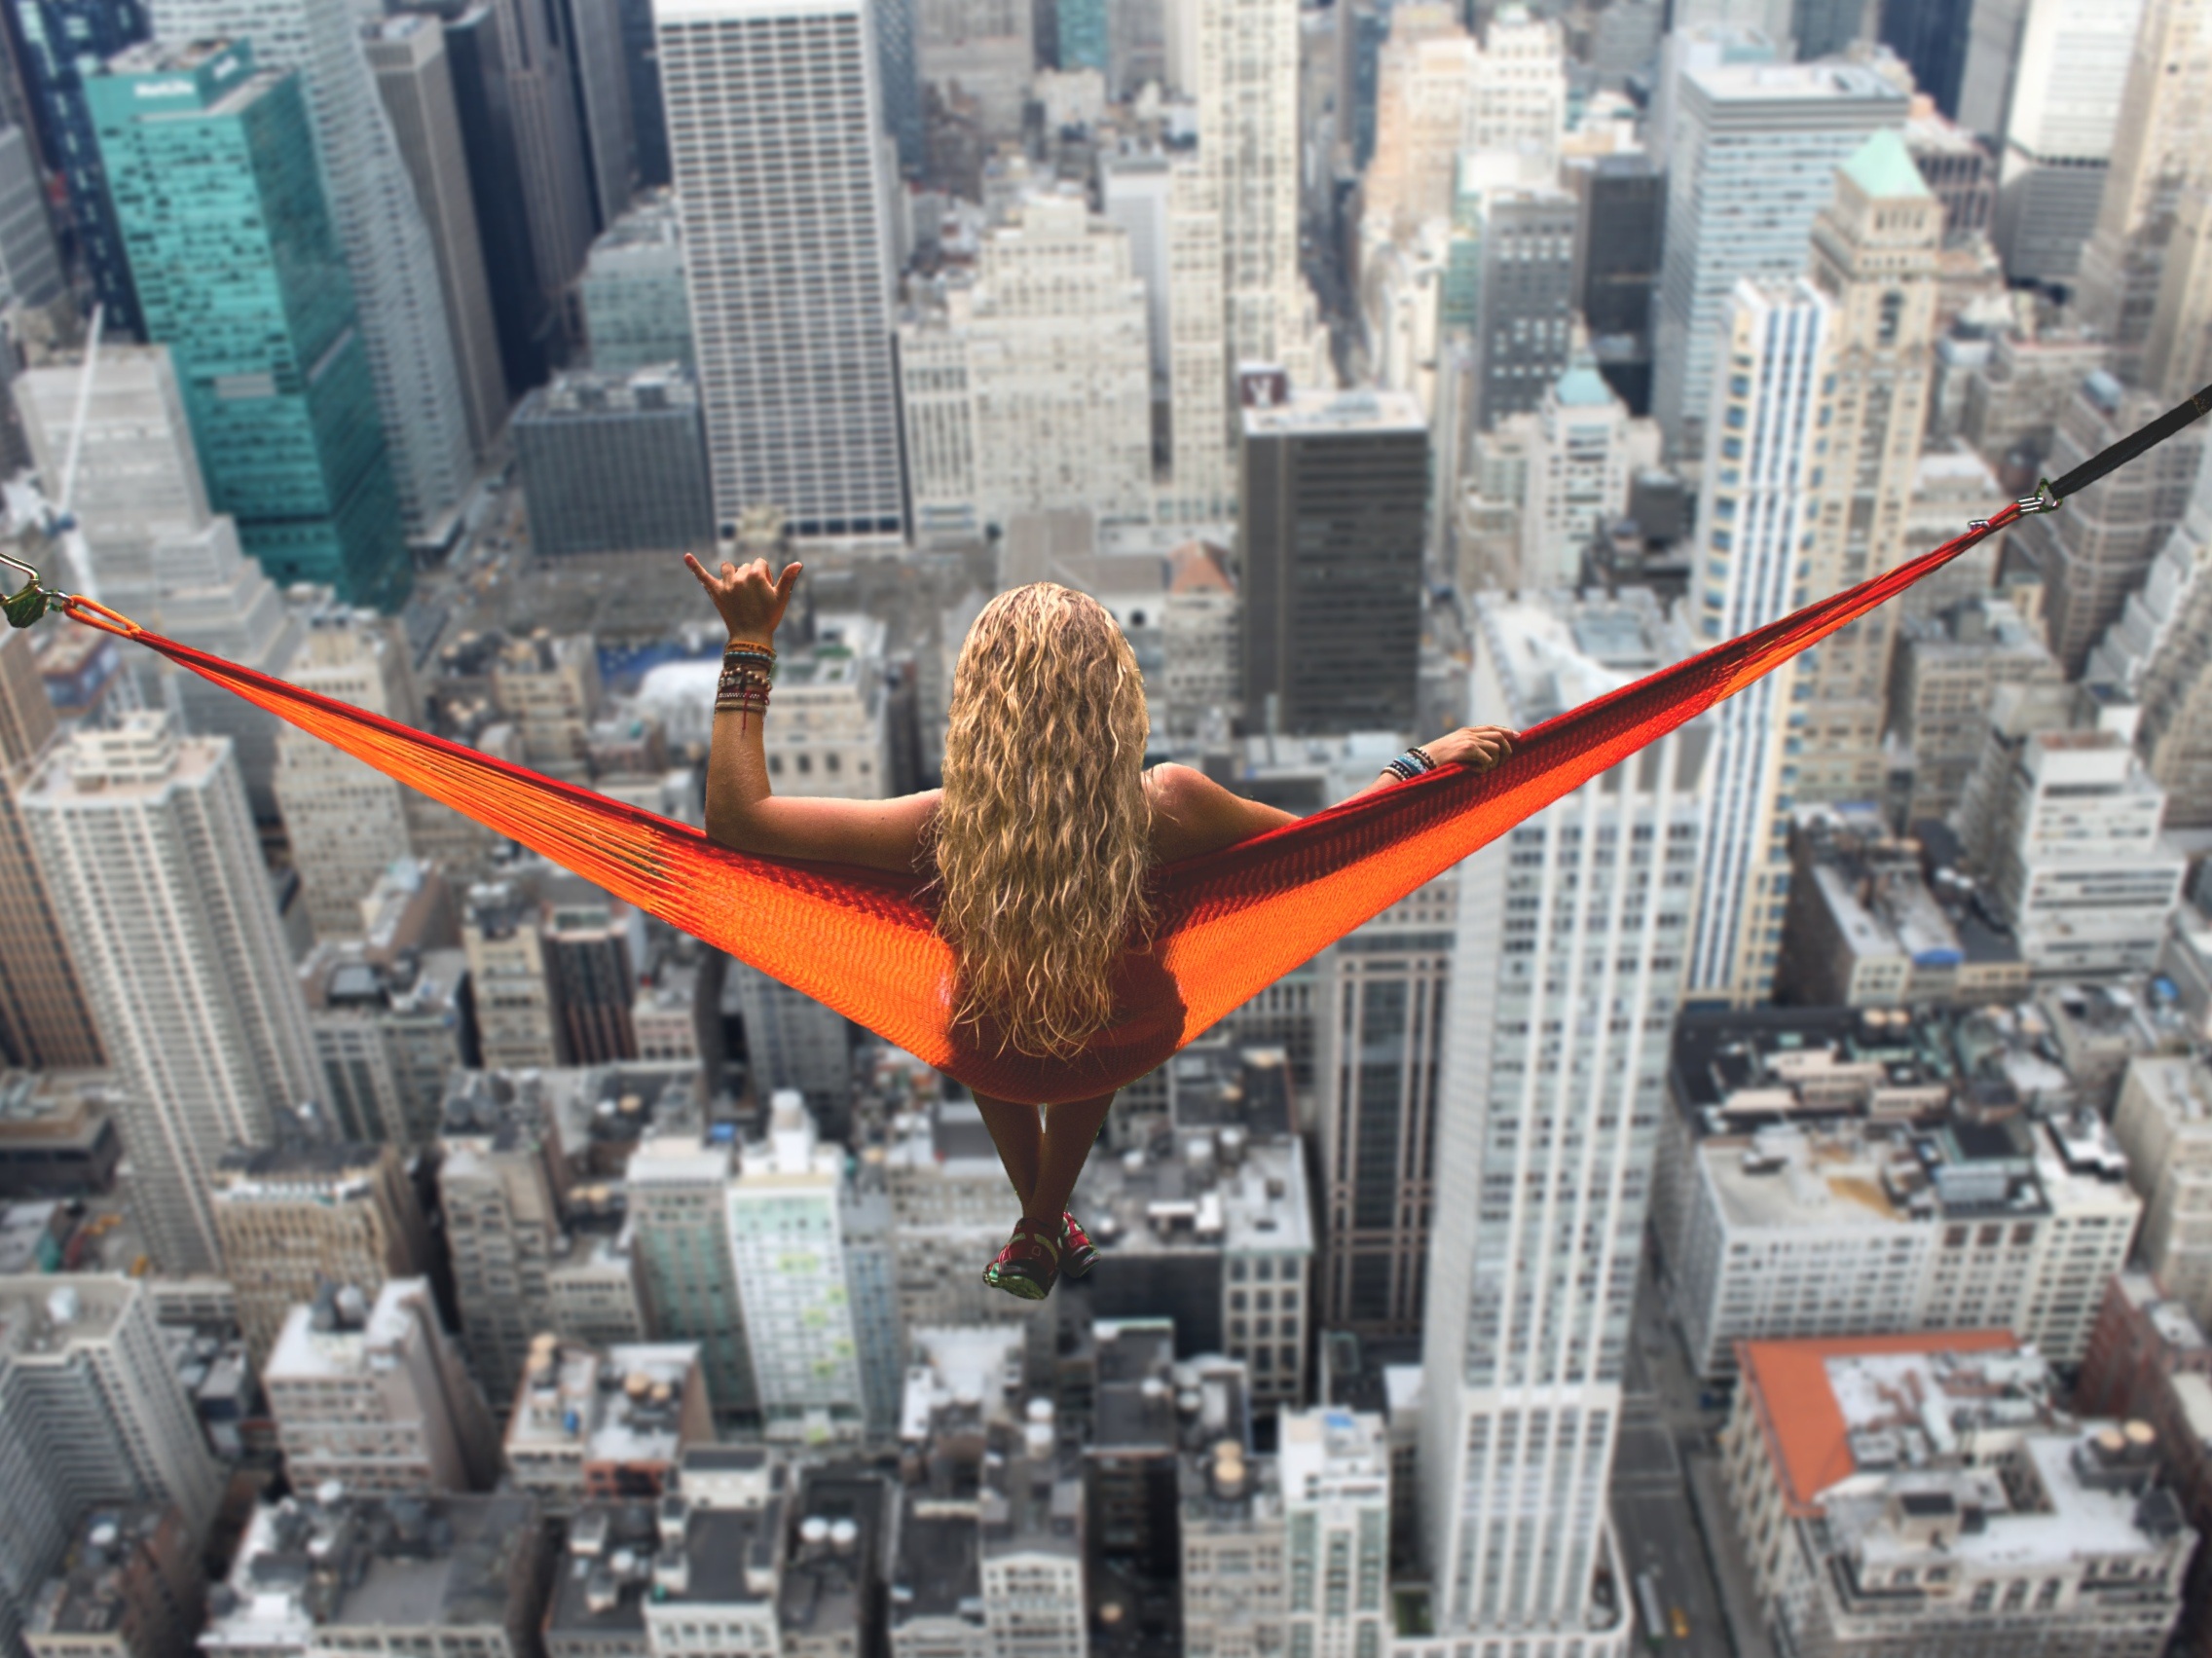
woman, view, skyscraper, new york, relax, gorge, hammock, height, relaxation, risk, metropolis, screenshot, stunning, abyss, courageous